Banka district

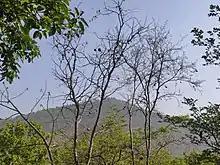
Suiya Pahad

The district is part of Bhagalpur division, has its headquarters in Banka town. Banka district occupies an area of , comparatively equivalent to Canada's Akimiski Island. About 60% of the district consists of hilly regions (southern Banka). The northern part has alluvial plains. The Chanan is the main river of Banka along with the Badua and Burigeria rivers. 70% of cultivable land is used for paddy cultivation. Agriculture in southern Banka is rain–dependent.